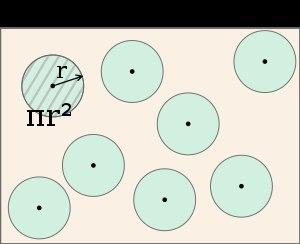
En physique nucléaire ou en physique des particules, la section efficace est une grandeur physique reliée à la probabilité d'interaction d'une particule pour une réaction donnée.